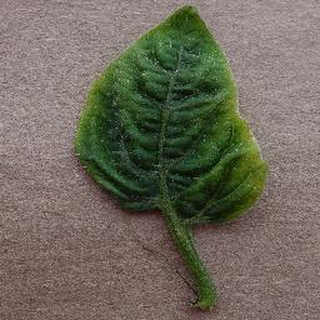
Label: tomato_yellow_leaf_curl_virus